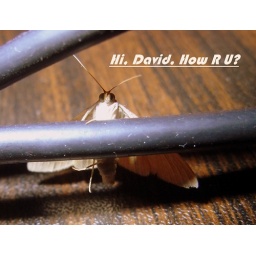
The little yellow moth in my room, David said I wouldn't be lonely with those mosquitos and moths.